Pelléas and Mélisande

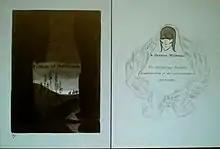
Pelléas et Mélisande - illustrations by Léon Spilliaert (1903)

This play treats the familiar triangle of wife, husband and lover, but in which the husband and lover are brothers. It ends with the death of both the wife and the lover at the hands of the husband. The best known example of this triangle is the story of Paolo and Francesca of Rimini, treated in two highly successful plays also dating to the 1890s by Gabriele D'Annunzio and the English playwright Stephen Phillips.